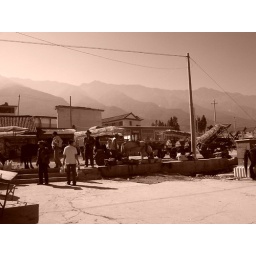
the previous photo in sepia tone. i like this one very much, but truly love the blue sky in the former.